George L. Shoup

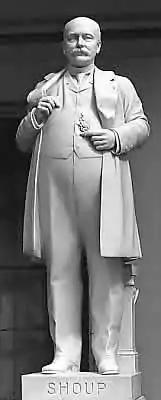
George Shoup (NSHC)

In 1910, the state of Idaho donated a marble statue of Shoup to the National Statuary Hall Collection at the U.S. Capitol. It was joined by a statue of Senator Borah (1865–1940) in 1947.